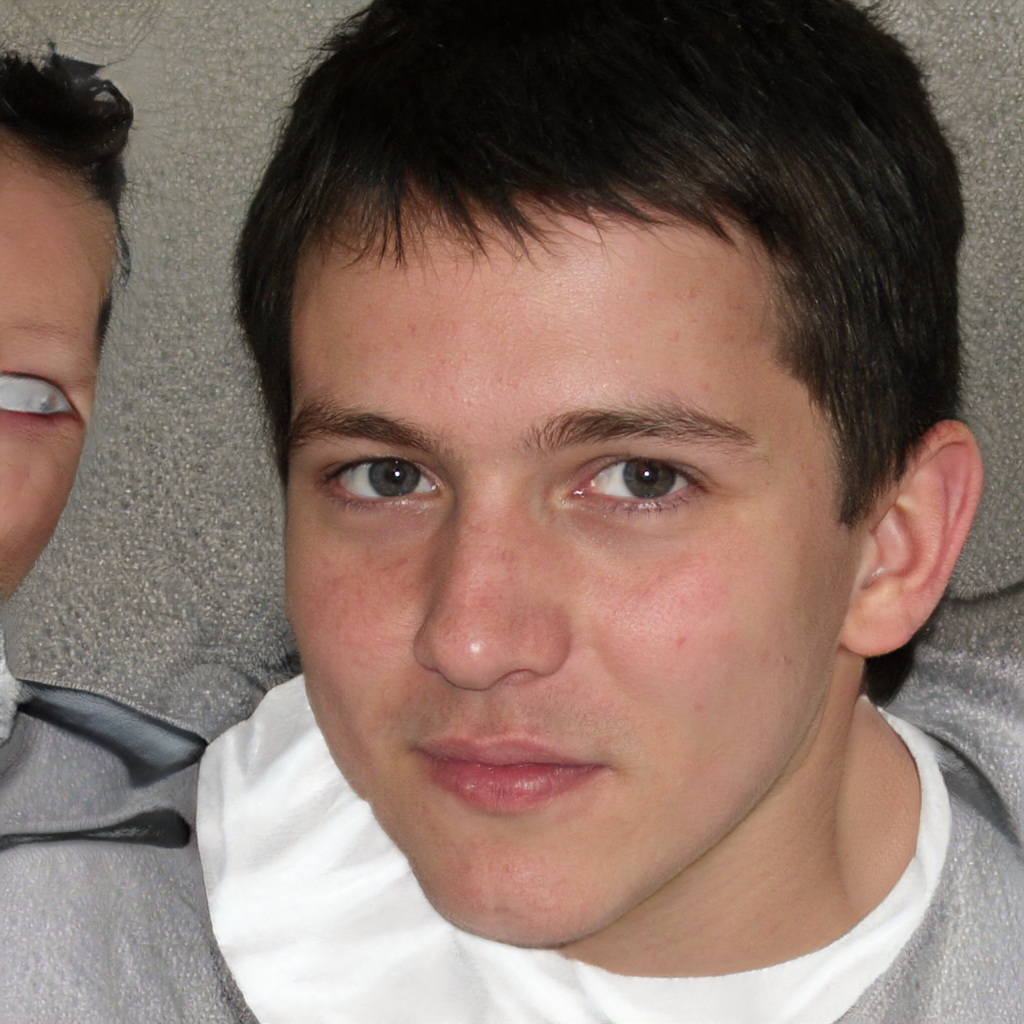
Gender: Male